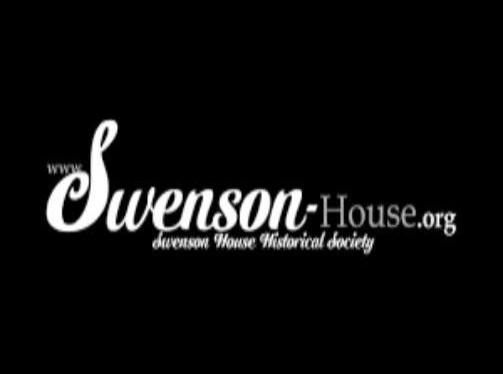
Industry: Food